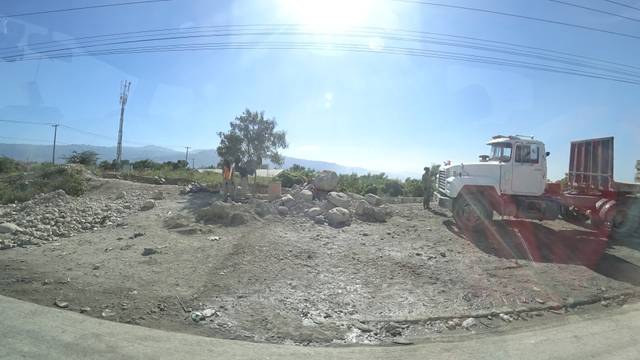
Region: Haiti
Coordinates: 18.578, -72.31